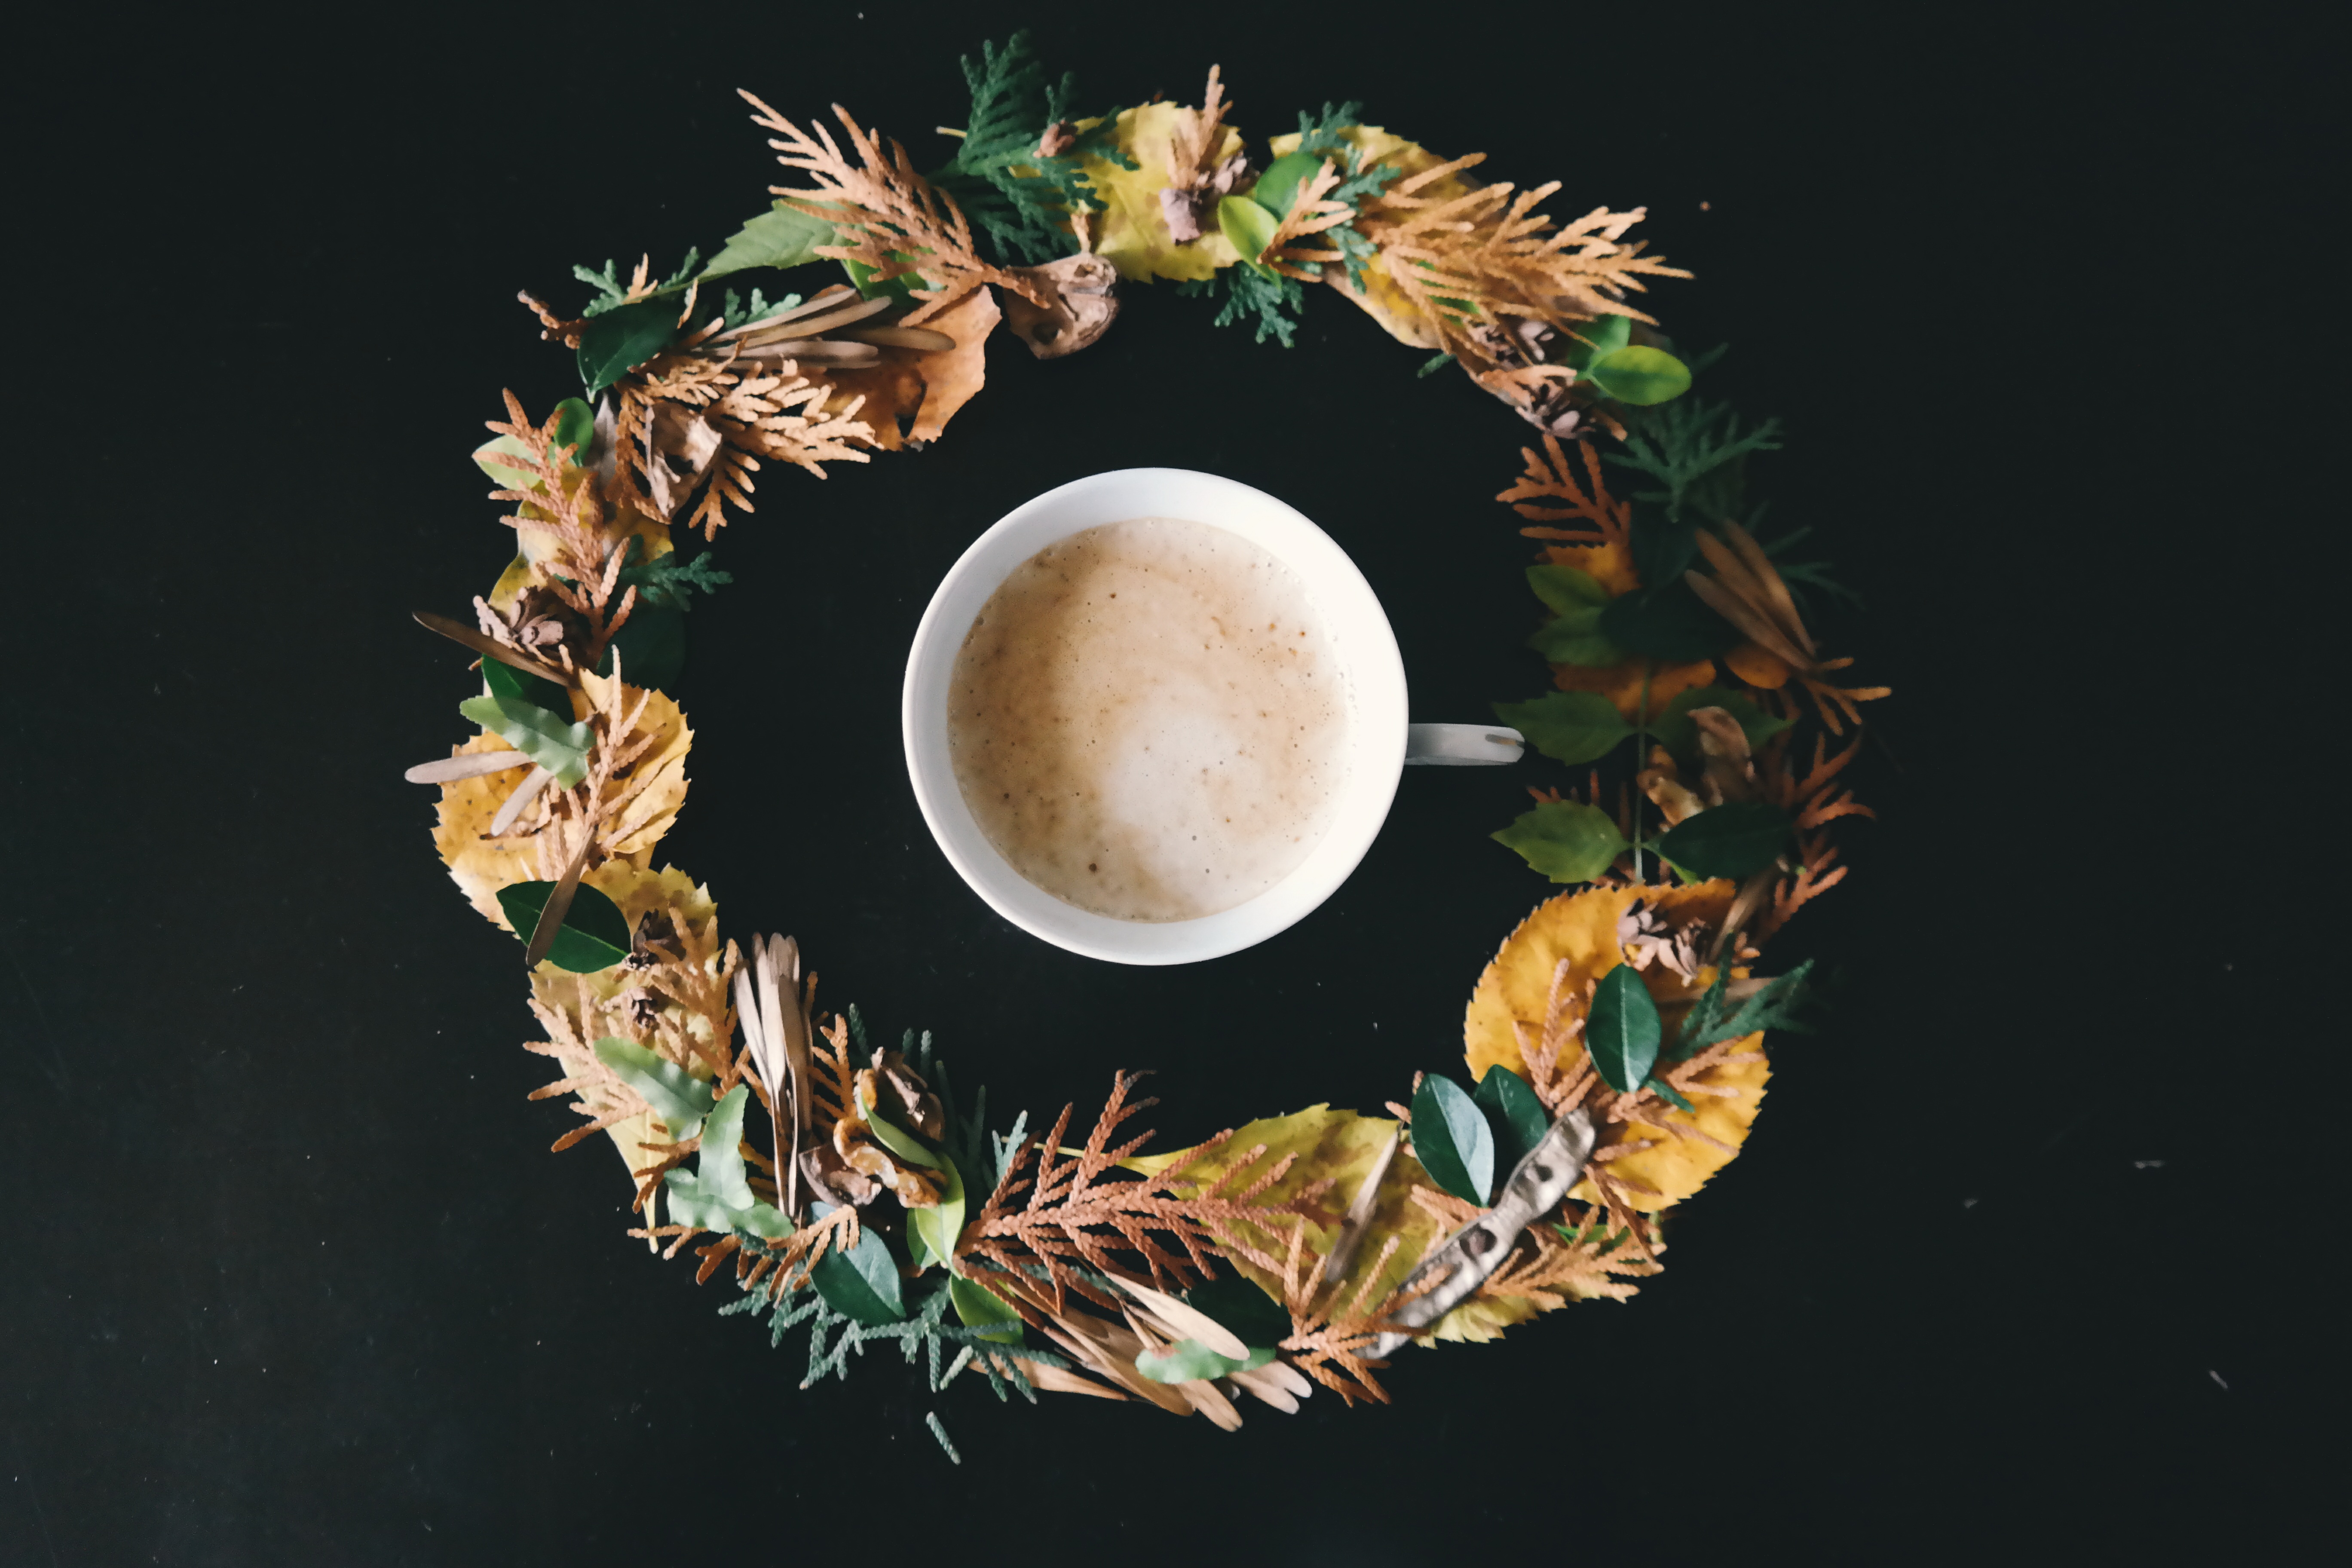
branch, flower, twig, christmas decoration